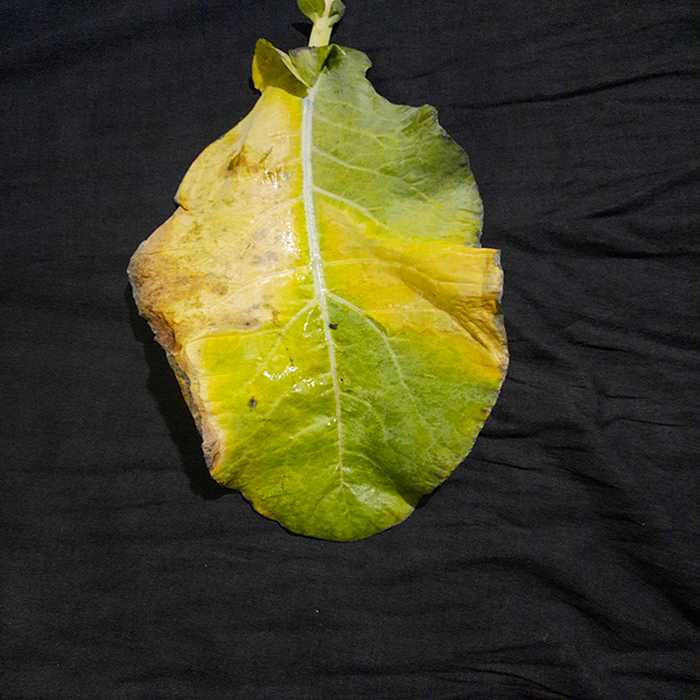
Plant: Cauliflower
Label: Black Rot